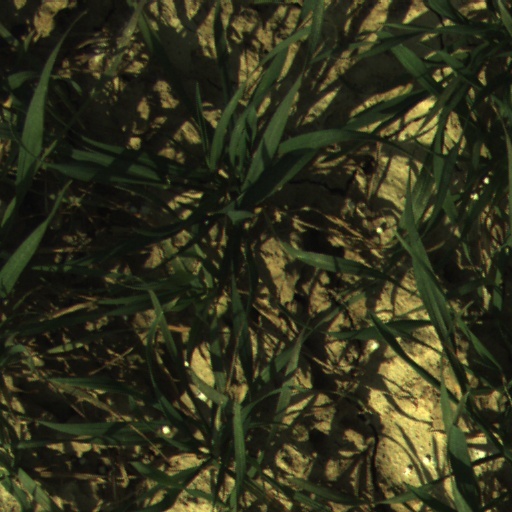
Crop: wheat